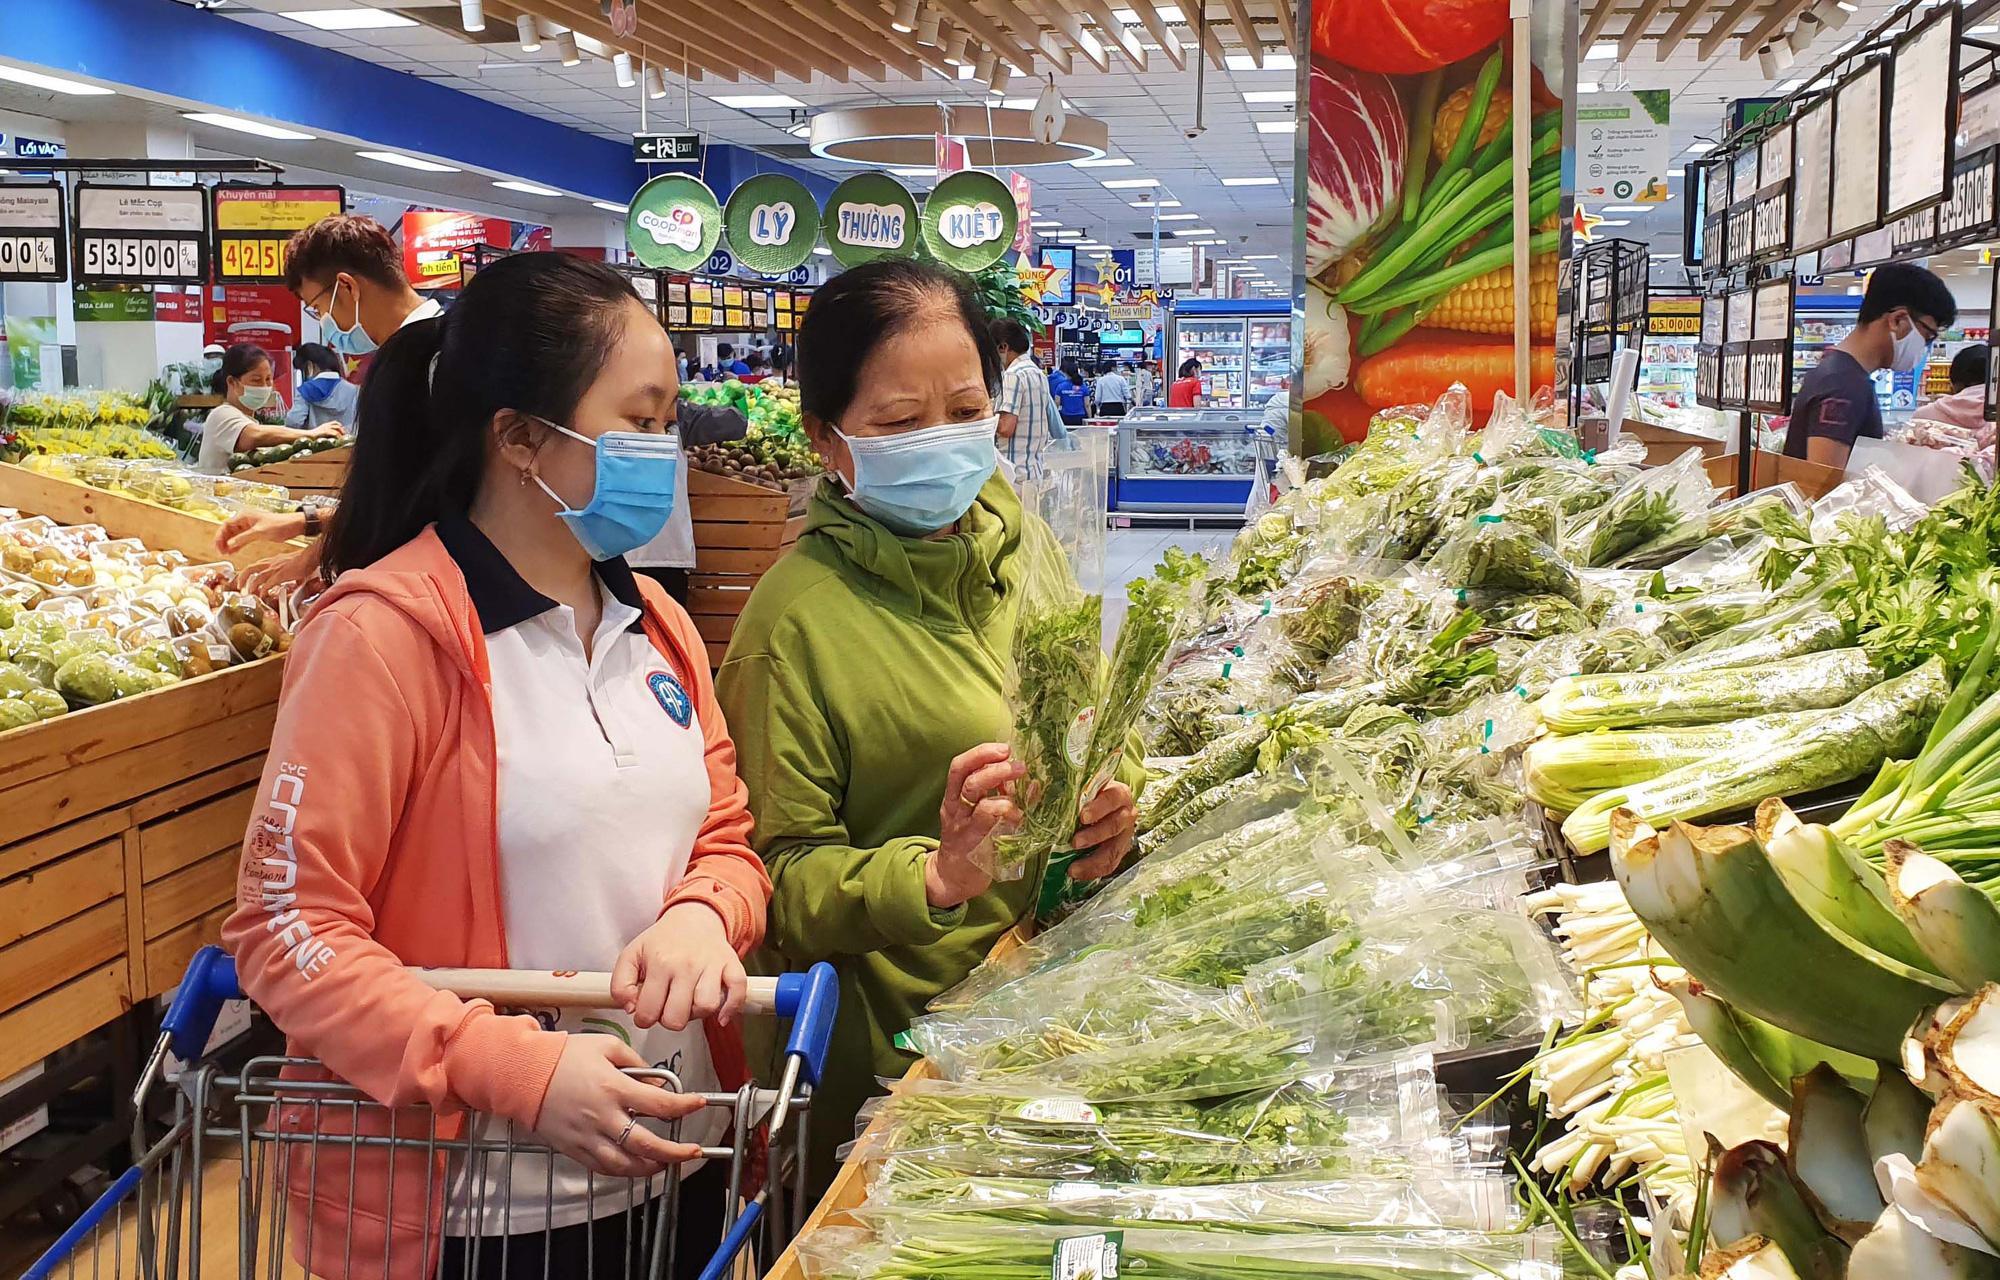
quầy hàng trước mặt hai người phụ nữ bày bán các sản phẩm rau củ